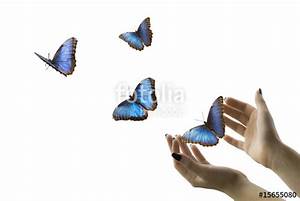
Label: farfalla